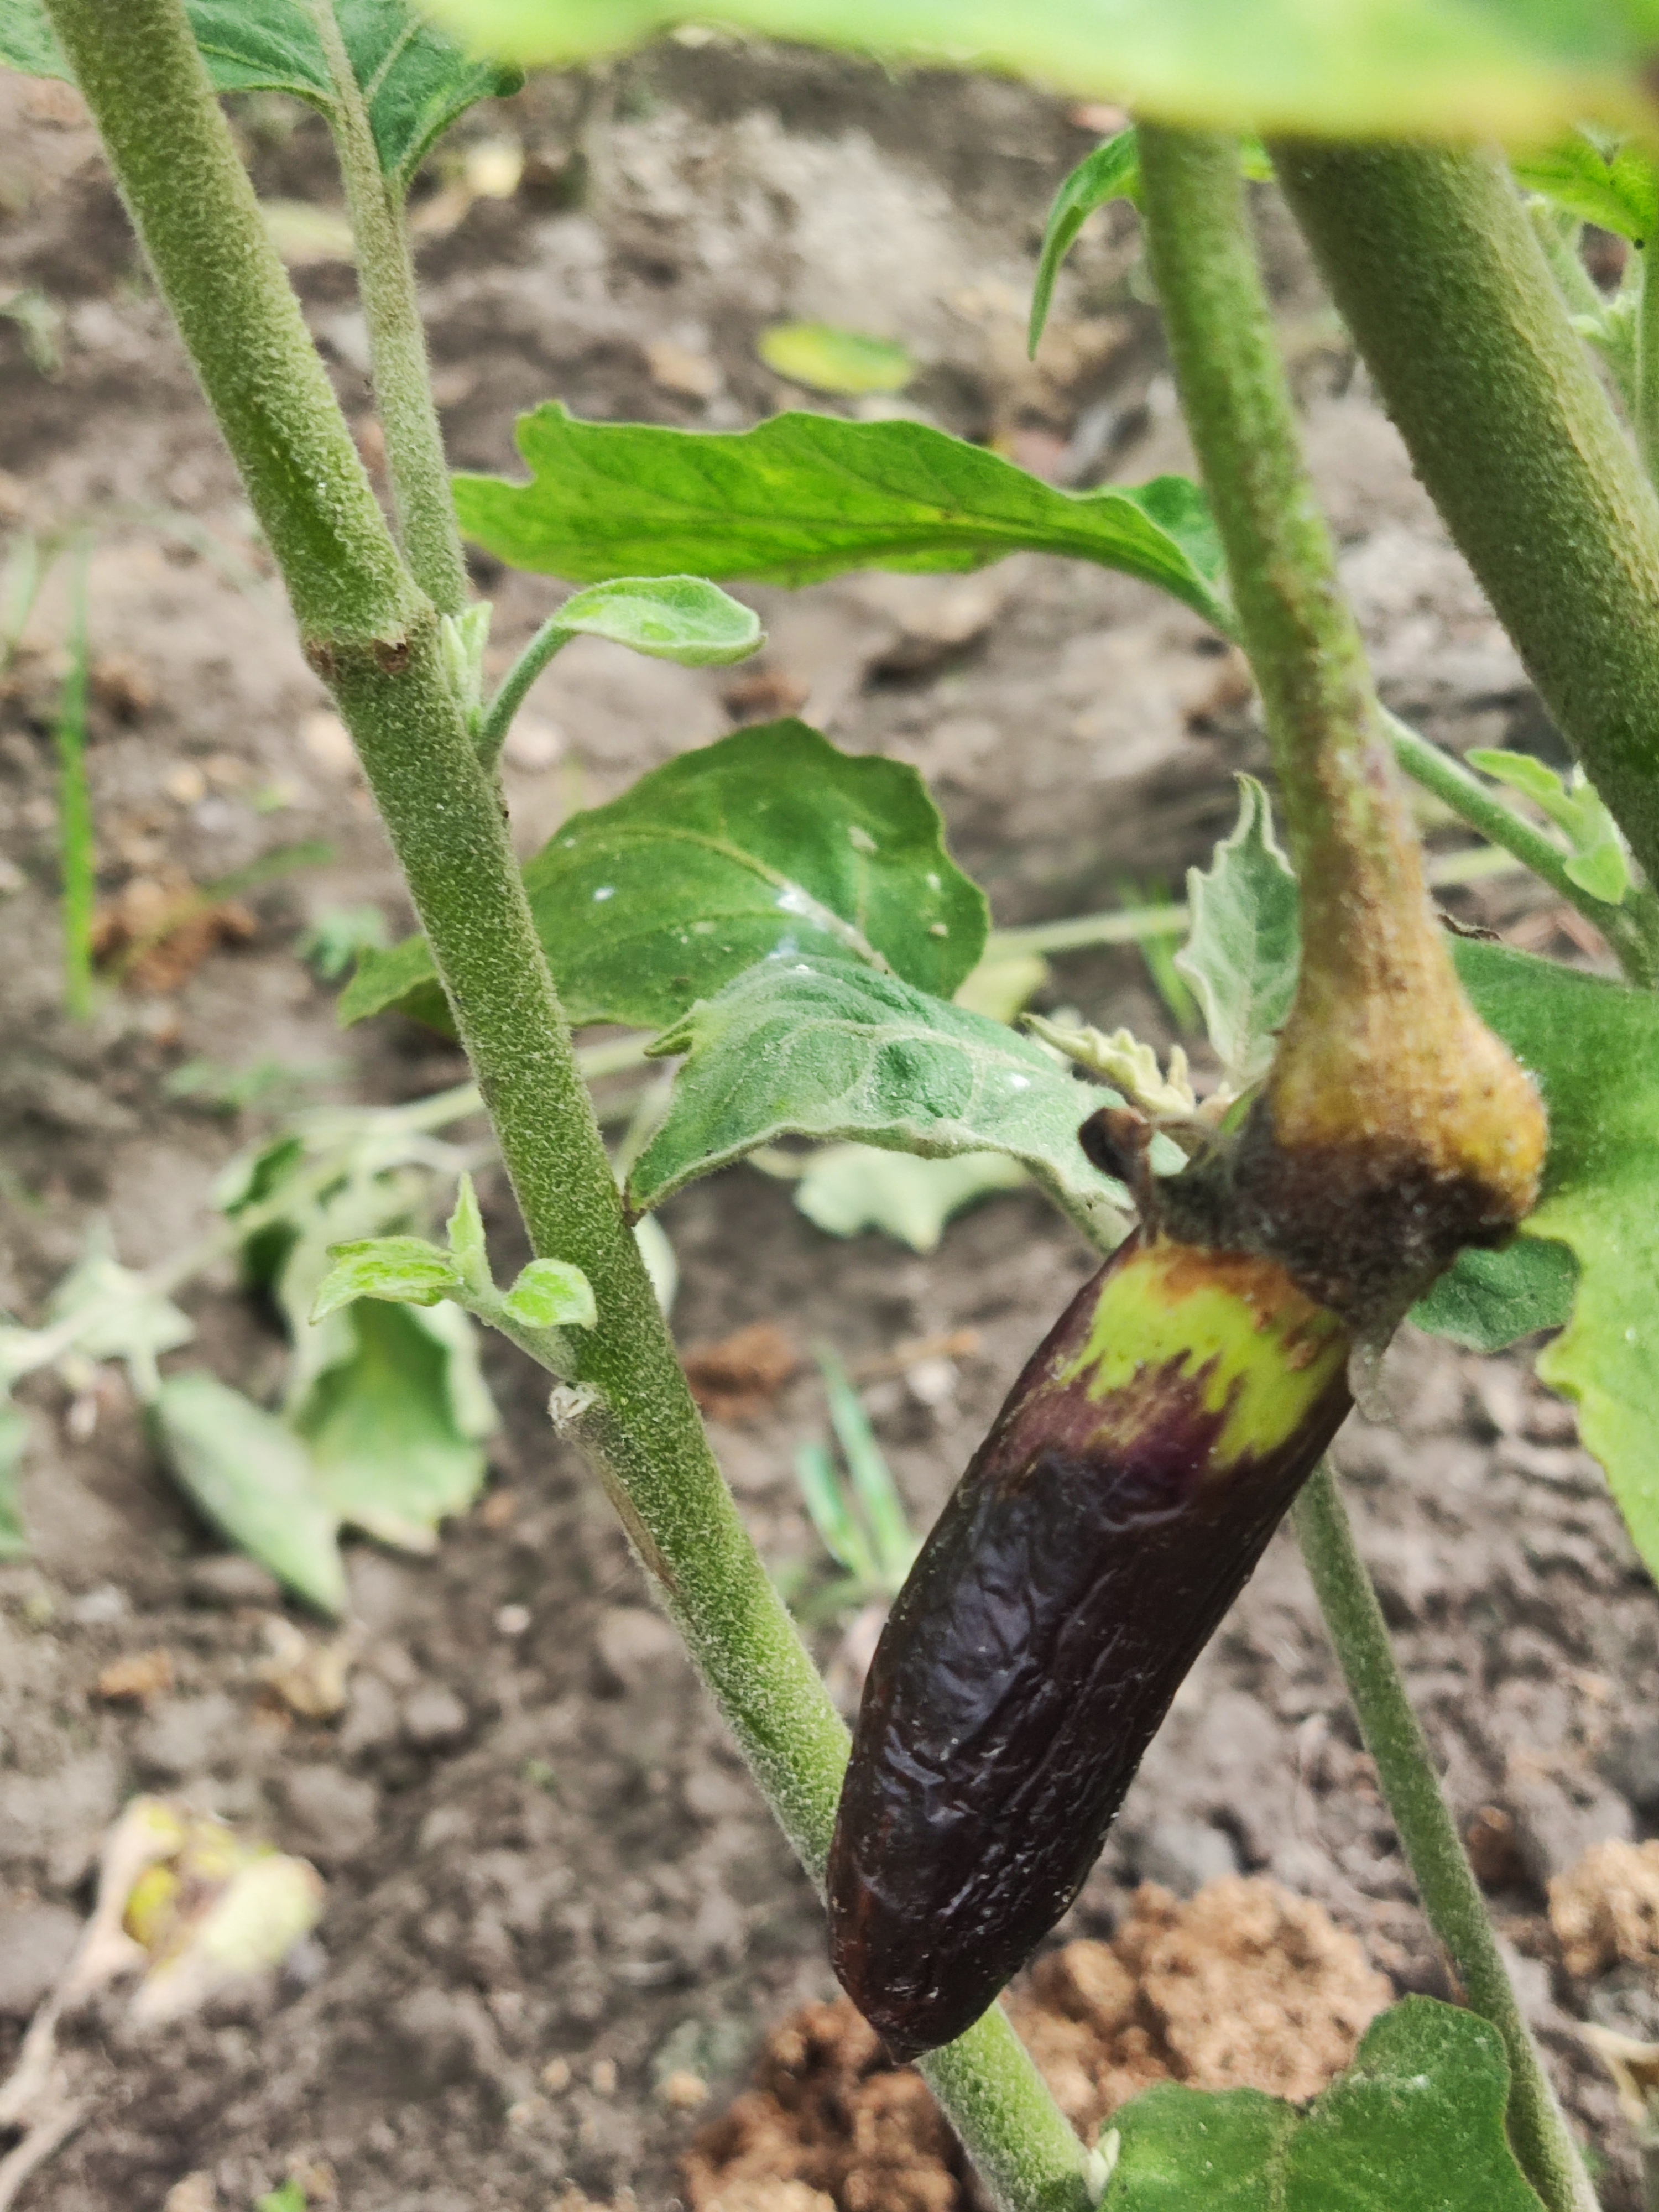
Label: Wet Rot